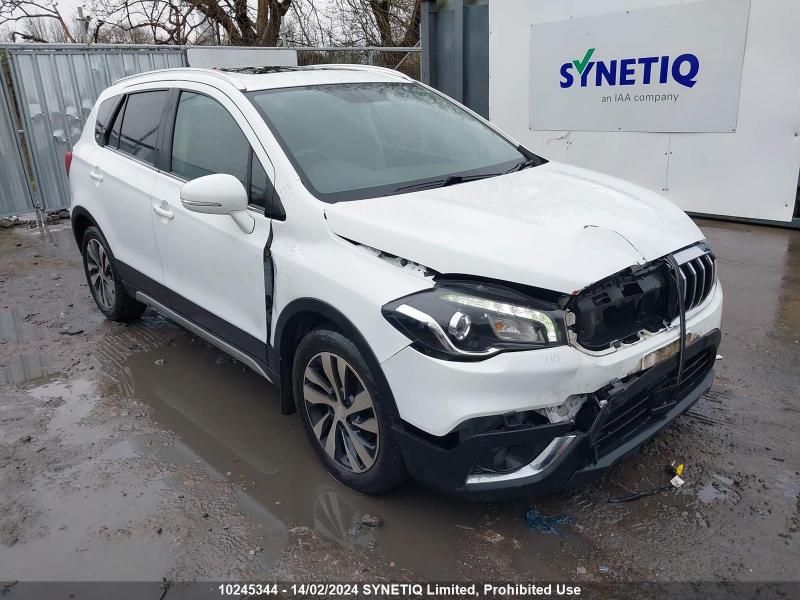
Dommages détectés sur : pare-choc avant, capot, aile avant droite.
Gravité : majeur